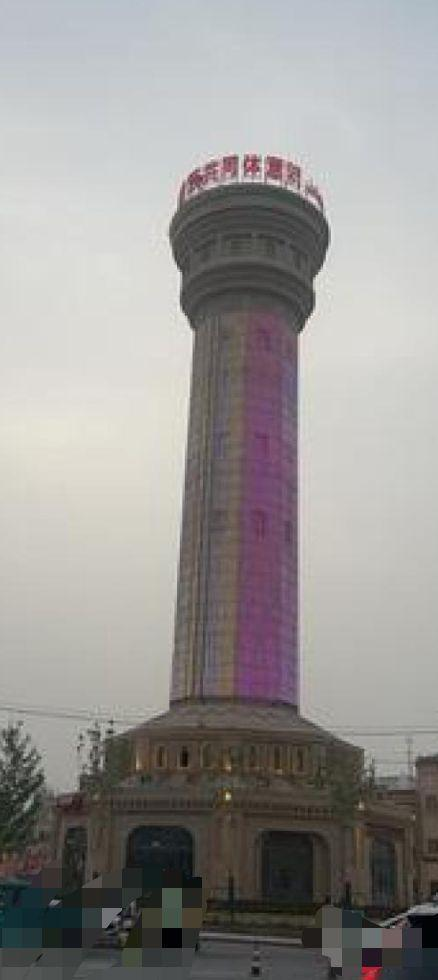
地标名称：墨玉老城景区-观光塔
所在城市：和田地区·墨玉县